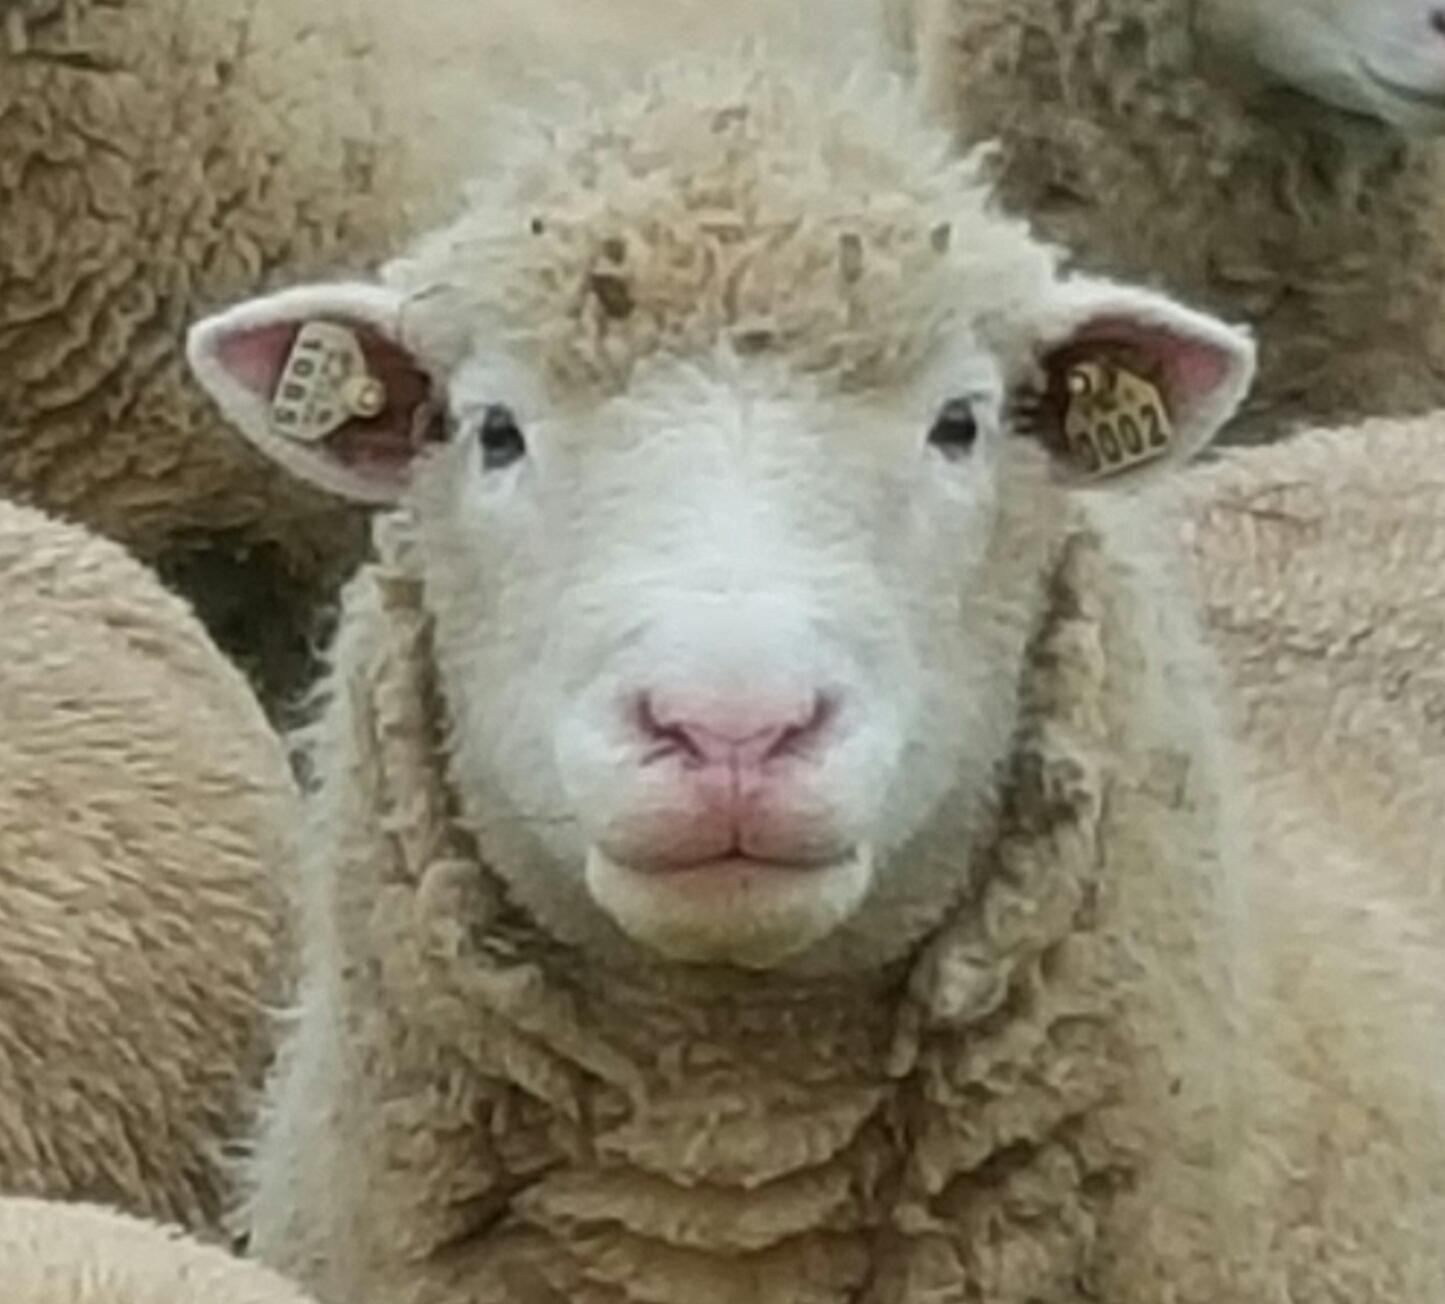
Label: no pain